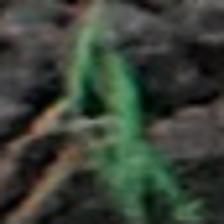
Label: single